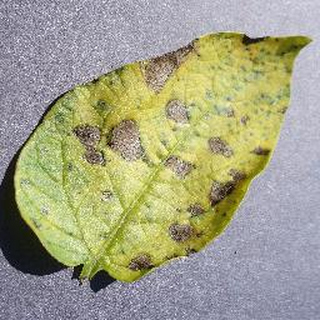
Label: potato_early_blight